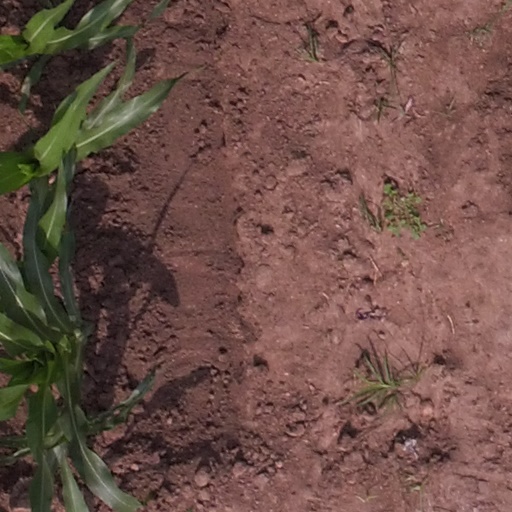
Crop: maize; corn